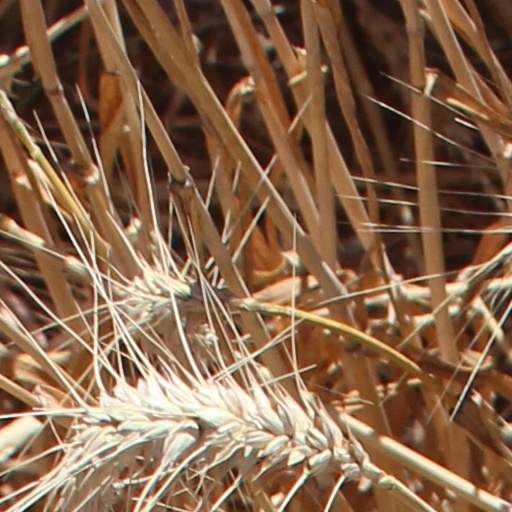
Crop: wheat